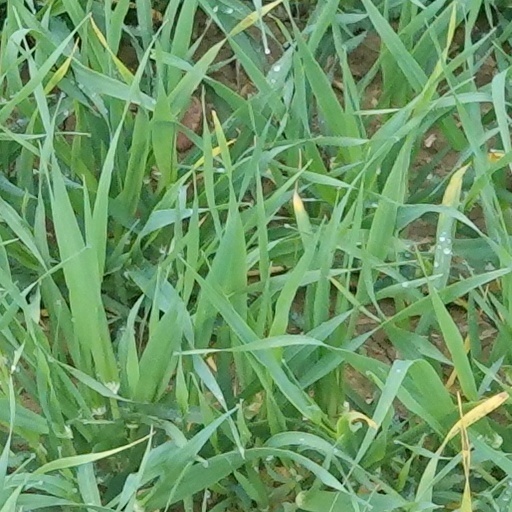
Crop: wheat